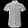
Label: Shirt